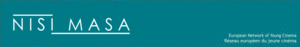
Le logo de NISI MASA